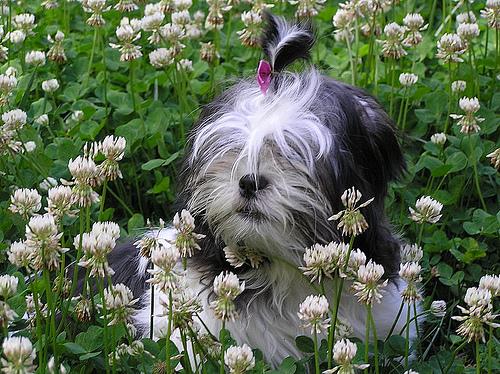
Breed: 361-n000123-Shih_Tzu